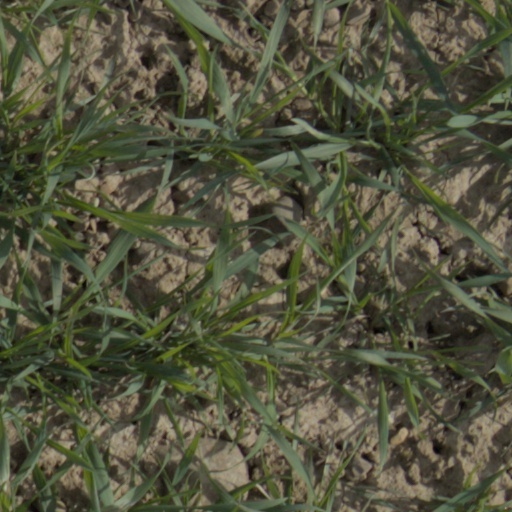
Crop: wheat